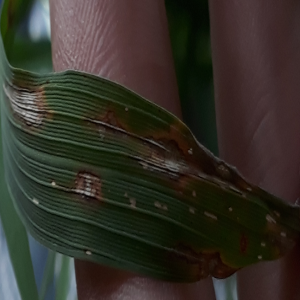
Disease: Blast